HIV/AIDS in the United States

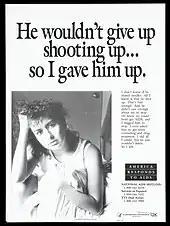
1993 poster for "America responds to AIDS", a campaign by the U.S. Department of Health and Human Services

Since the beginning of the HIV/AIDS epidemic, several U.S. presidents have attempted to implement a national plan to control the issue. In 1987, Ronald Reagan created a Presidential Commission on the HIV Epidemic. This commission was recruited to investigate what steps are necessary for responding to the HIV/AIDS outbreak in the country, and the consensus was to establish more HIV testing, focus on prevention and treatment as well as expanding HIV care throughout the United States. However, these changes were not implemented during this time, and the commission recommendations were largely ignored.